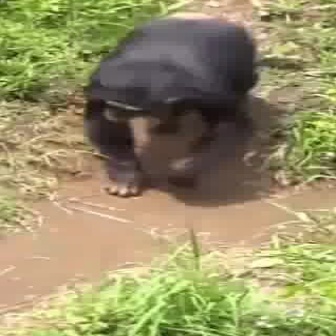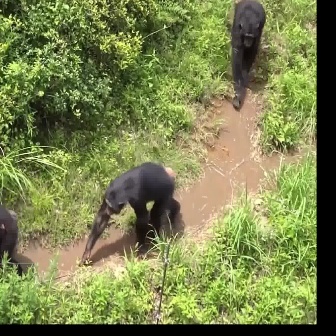
  Please identify the target specified by the bounding box [77,16,257,195] in the first image and locate it in the second image. Return the coordinates in [x_min,y_min,x_max,y_max] format.
Answer: [75,162,179,266]